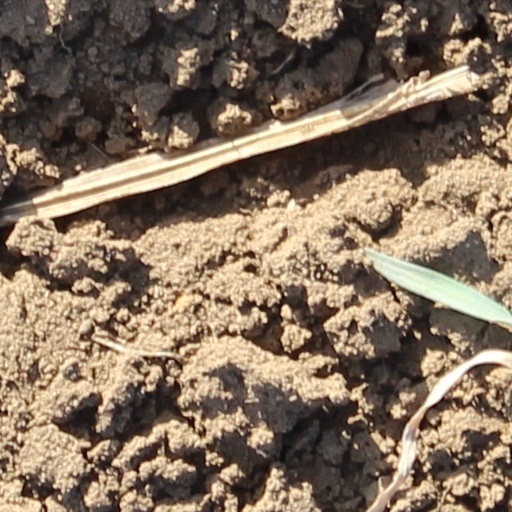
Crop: wheat